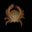
Label: cra